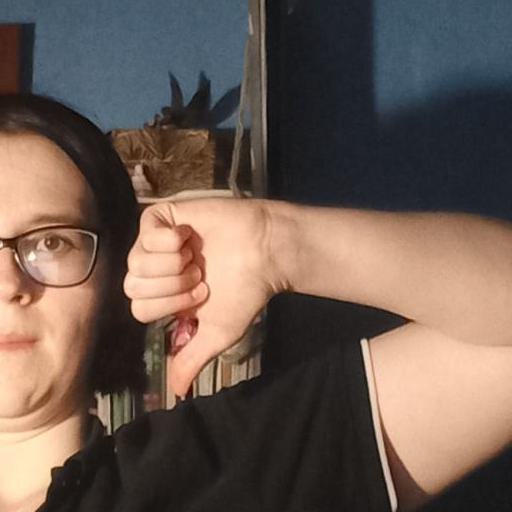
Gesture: dislike